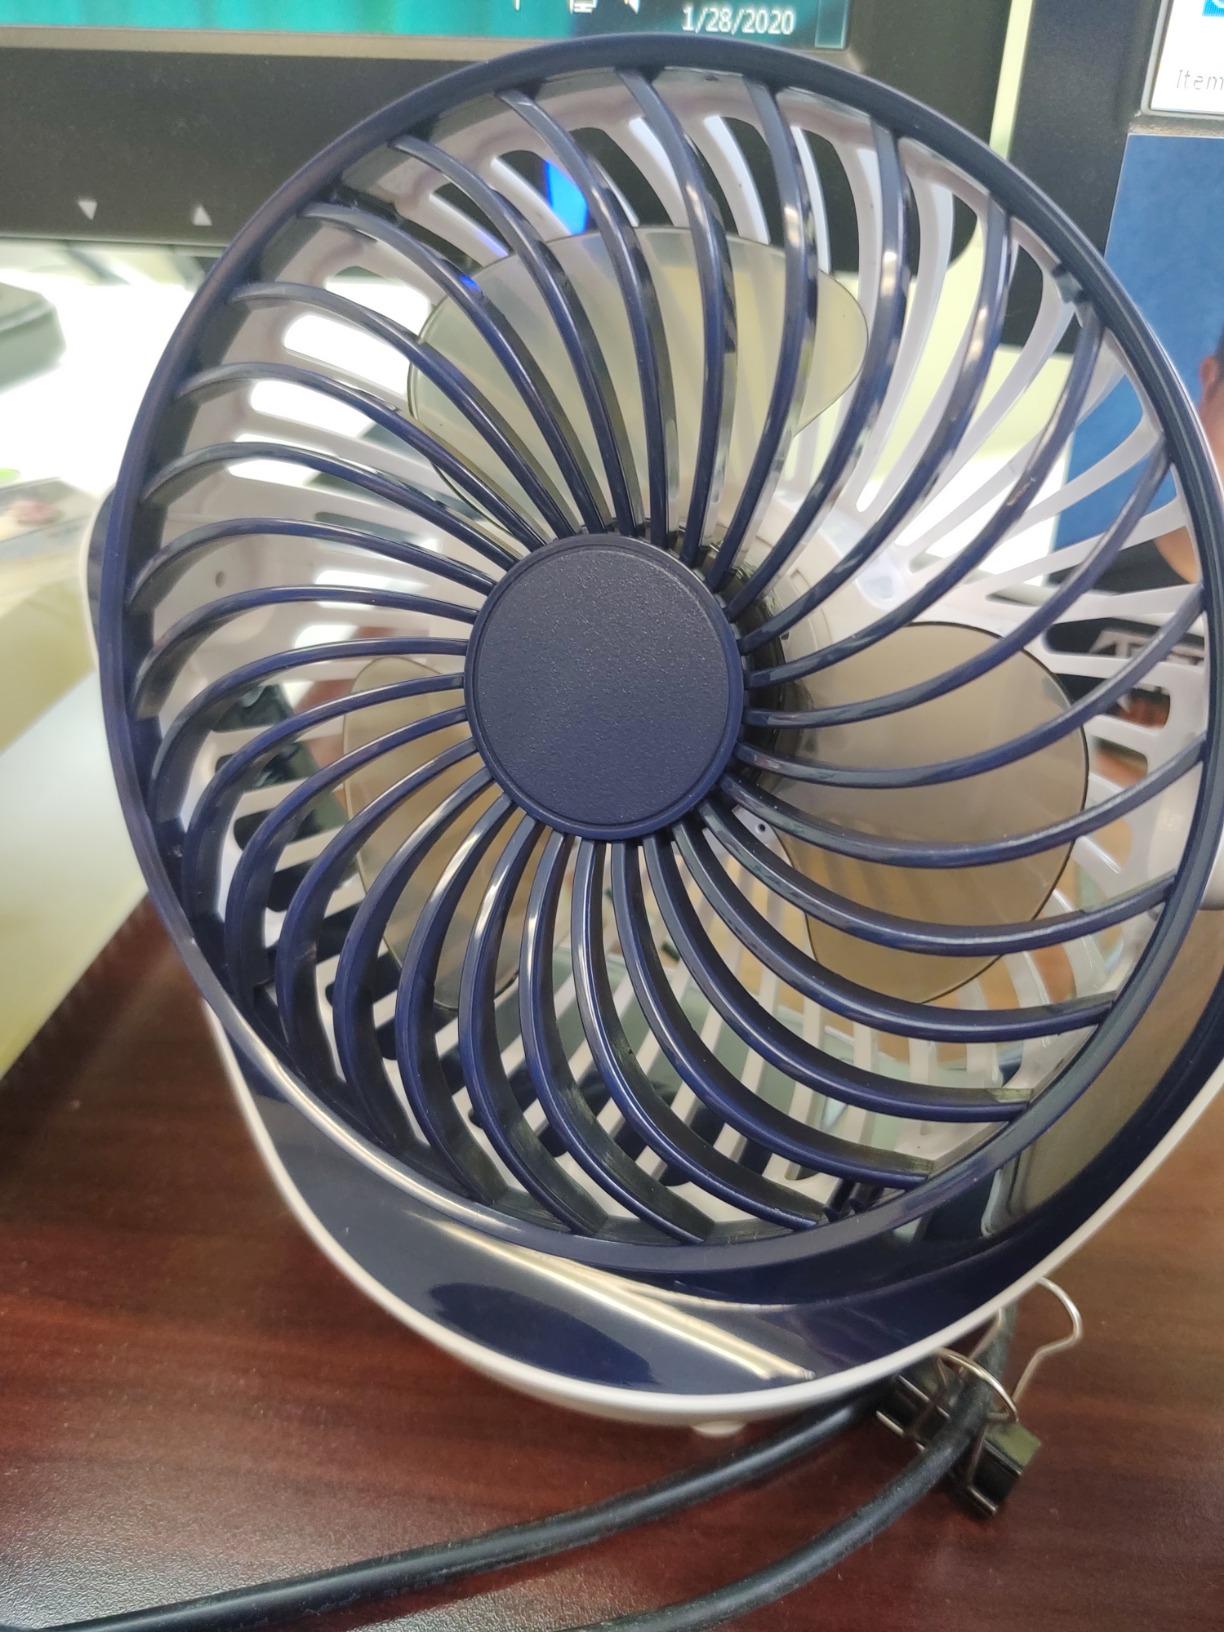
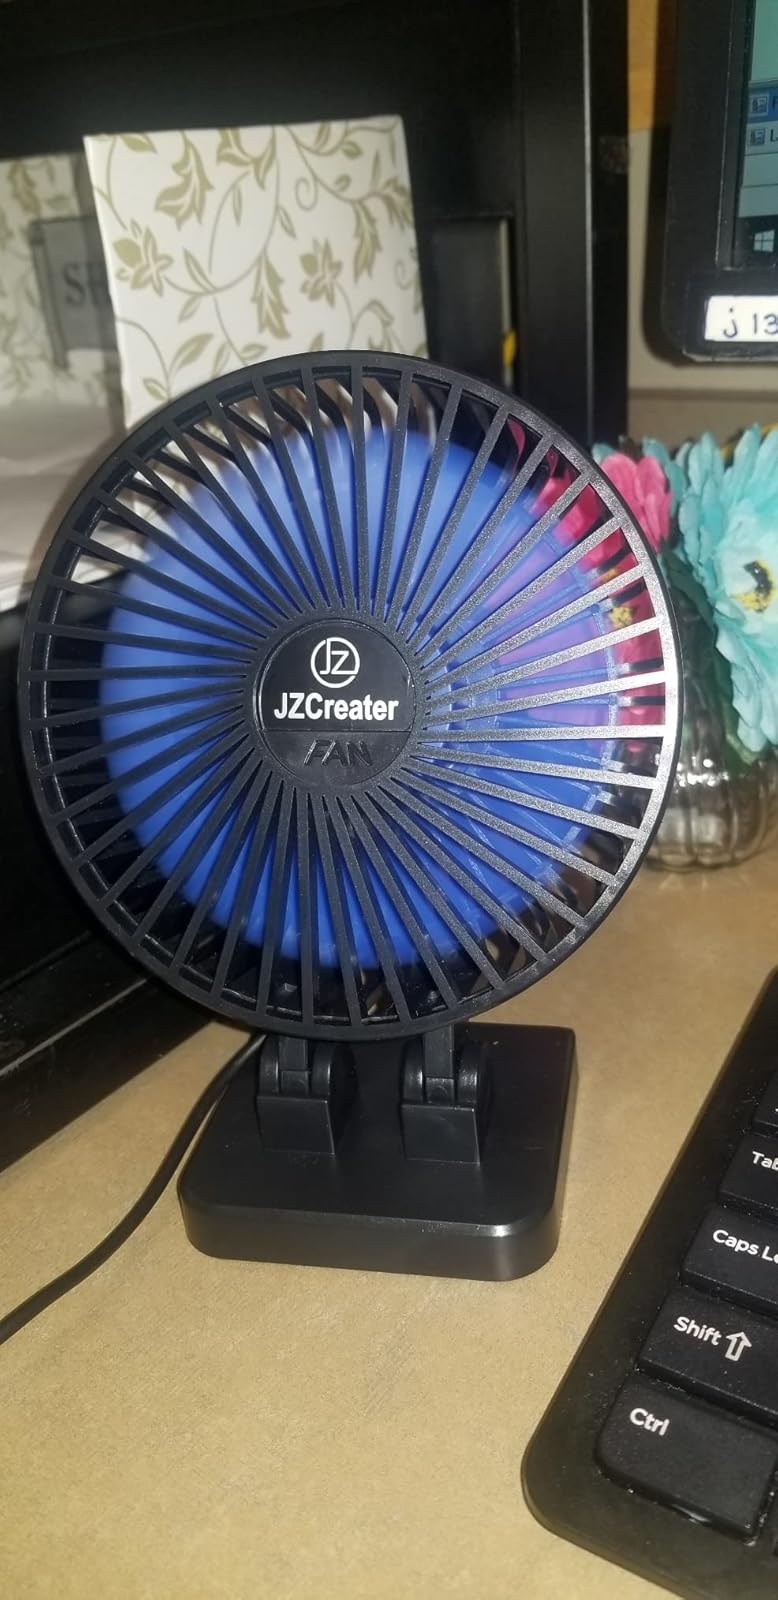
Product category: fan
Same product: no